4-6-2

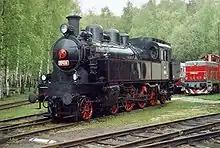
ČSD no. 354.195, a Czechoslovakian version of the Austrian class 629

The only Pacific type to be built in Austria was the class 629 tank locomotive of the Imperial Royal Austrian State Railways (kkStB), later the "Österreichische Bundesbahnen" (ÖBB), of which 95 were built between 1913 and 1927. This highly successful locomotive remained in service until 1975.